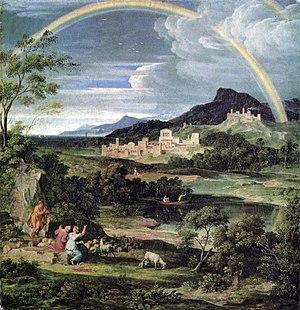
Joseph Anton Koch, né à Obergiblen dans le Tyrol le 27 juillet 1768 et mort à Rome le 12 janvier 1839, est un peintre autrichien.